Jens Ramme

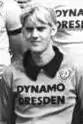
Ramme with Dynamo Dresden in 1986

Jens Ramme (born 2 August 1963) is a German former footballer who played as a goalkeeper for Dynamo Dresden. He is notable for being on the receiving end of one of the biggest comebacks in footballing history.